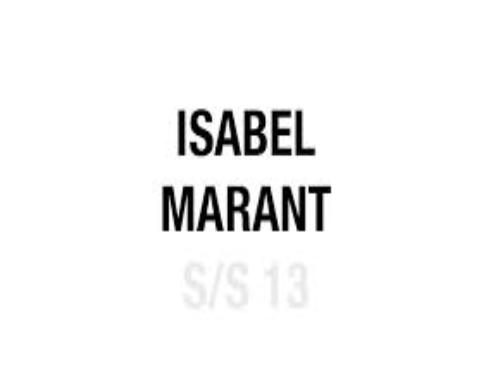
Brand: Isabel Maran-1
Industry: Clothes